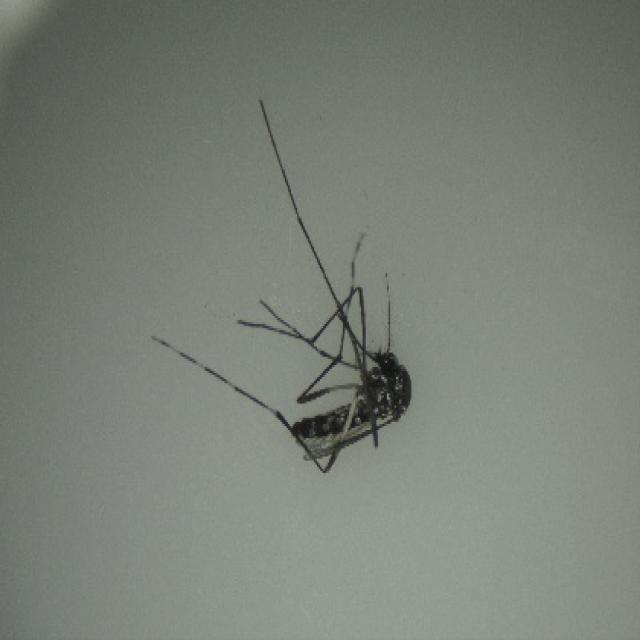
Species: aedes_albopictus